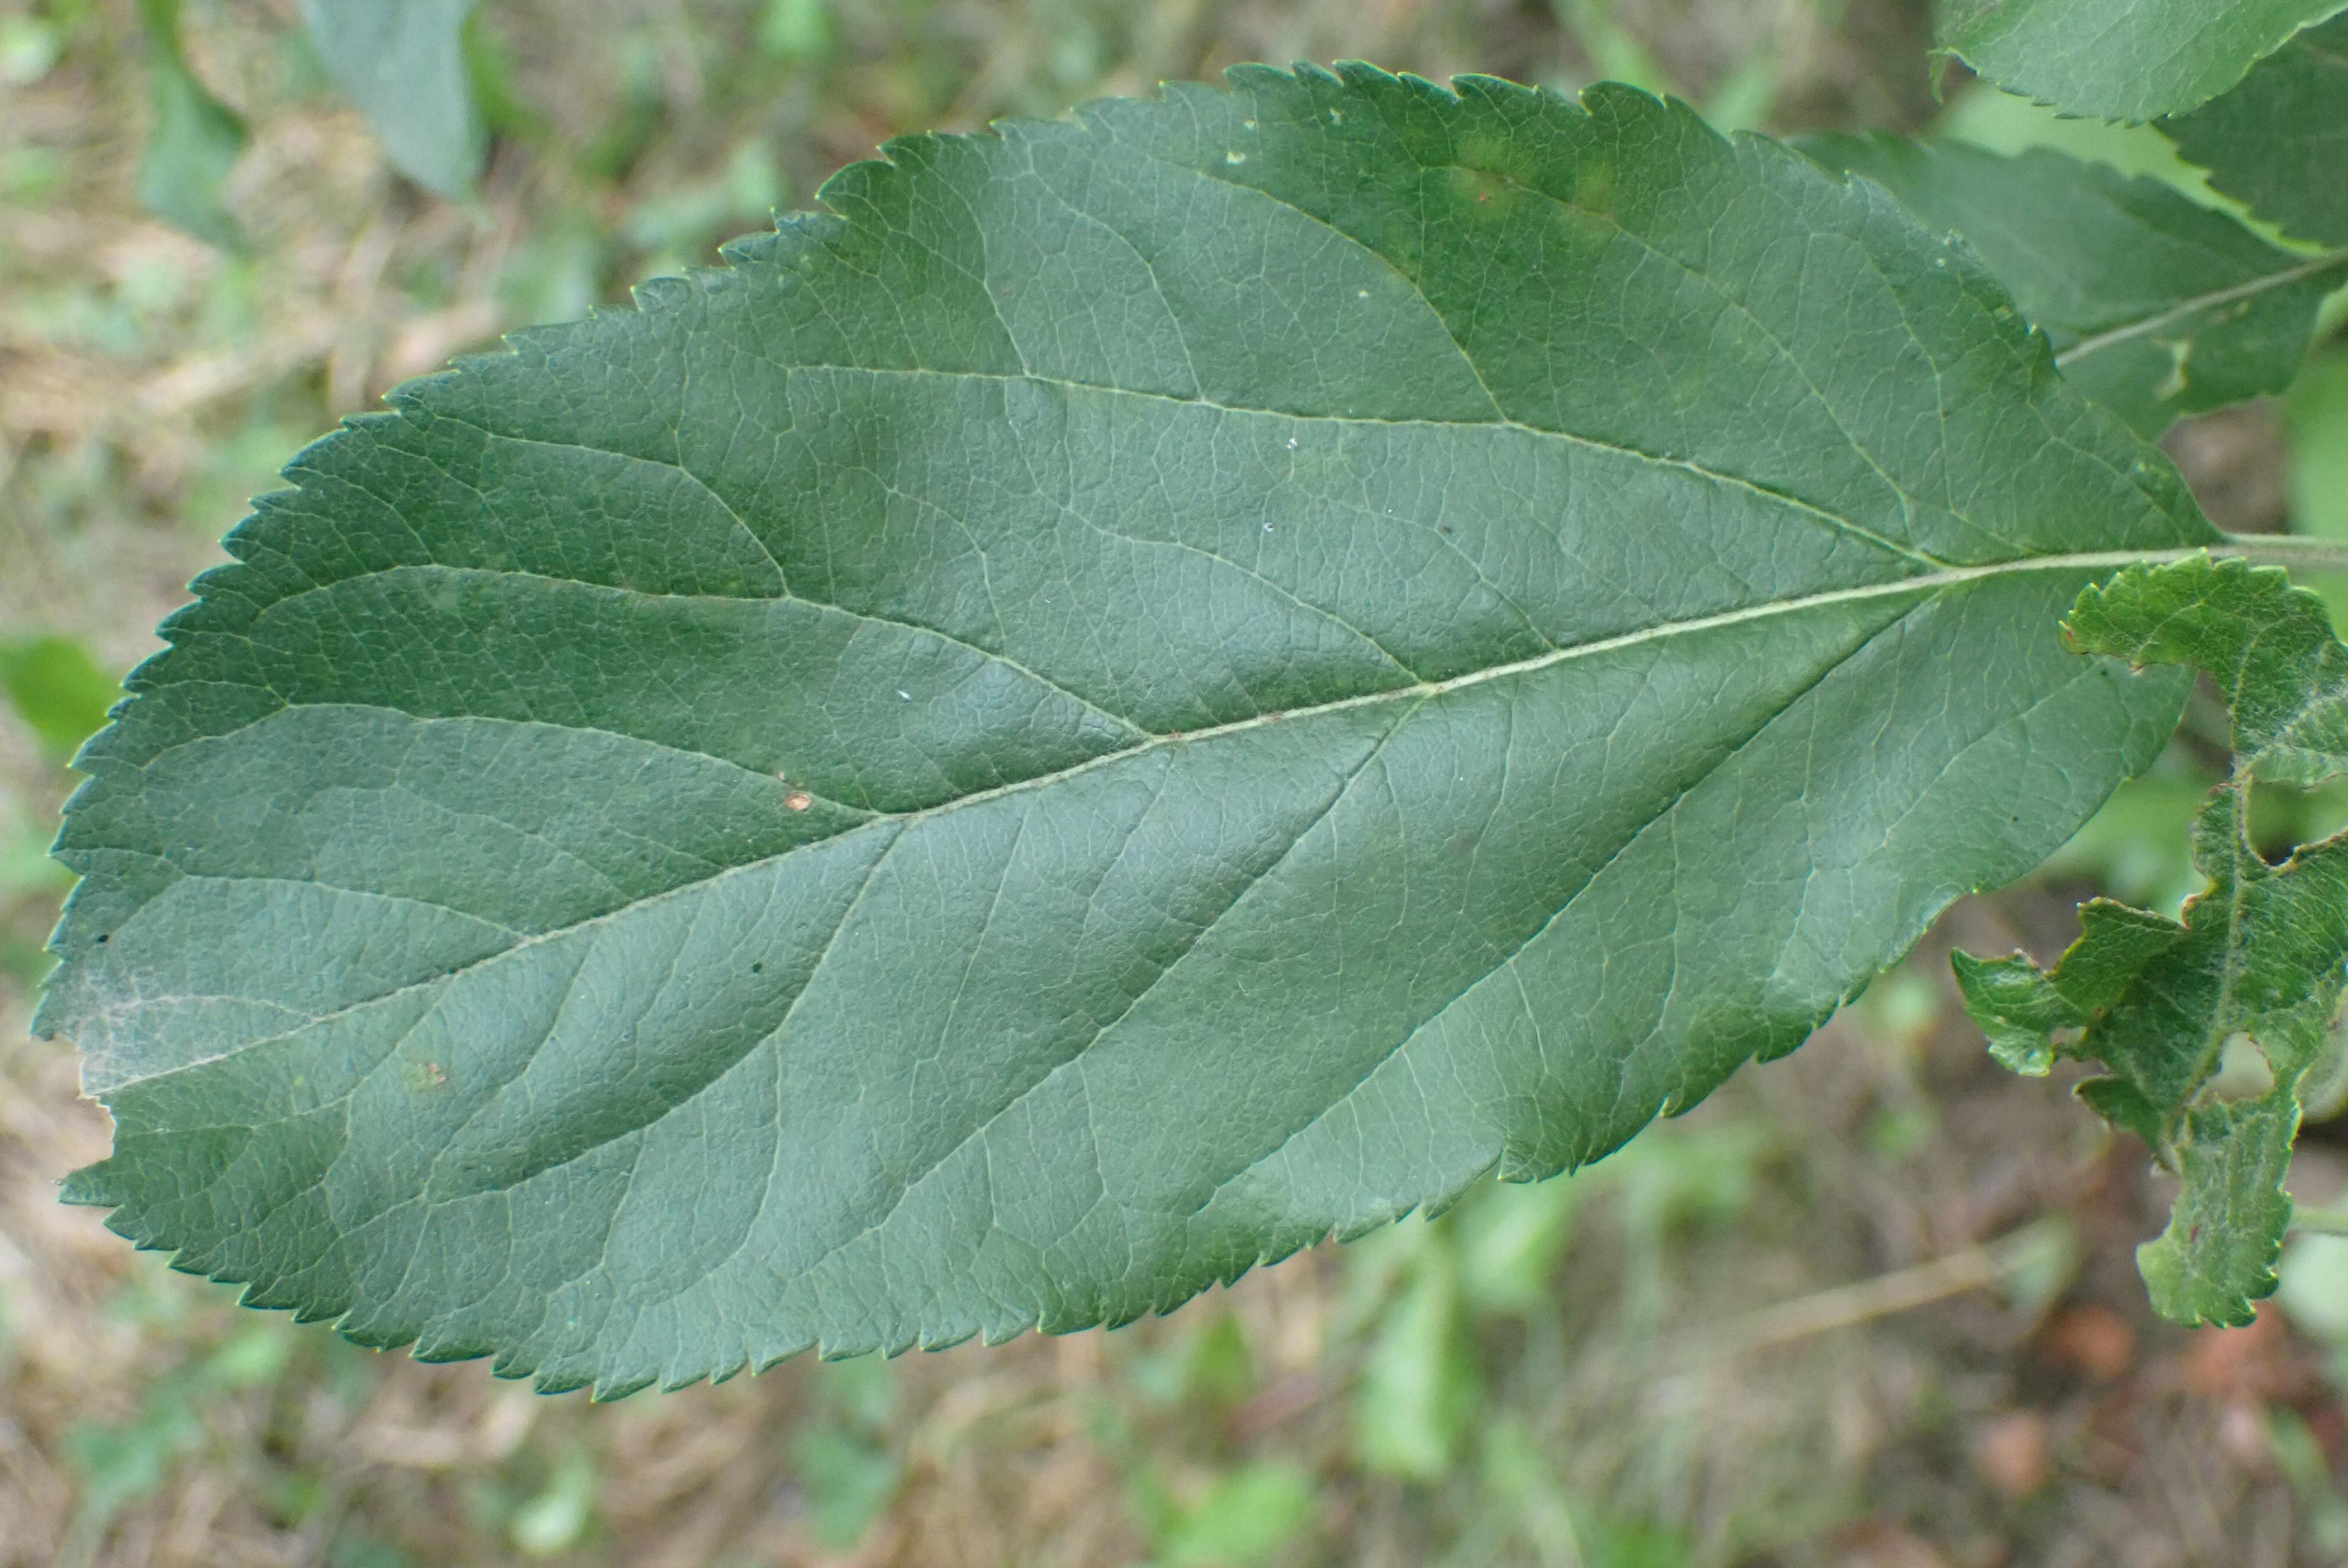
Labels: scab